Remetalk Point

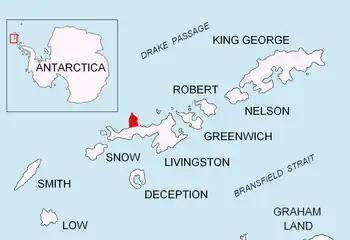
Location of Ioannes Paulus II Peninsula on Livingston Island in the South Shetland Islands.

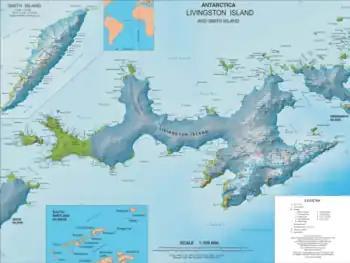
Topographic map of Livingston Island and Smith Island.

Remetalk Point is a point on the east coast of the Ioannes Paulus II Peninsula, Livingston Island in the South Shetland Islands, Antarctica formed by an offshoot of Oryahovo Heights. It separates the glacier termini of Medven Glacier to the north and Berkovitsa Glacier to the south.